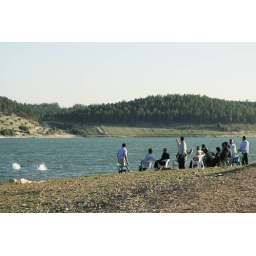
And the men skip rocks in the water as they chat among themselves.